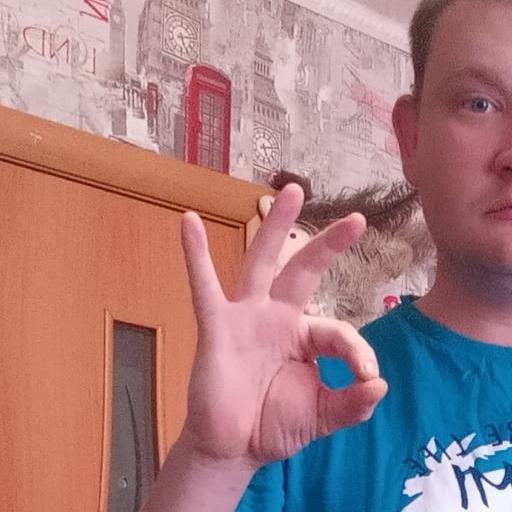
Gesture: ok